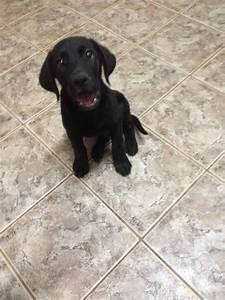
dog